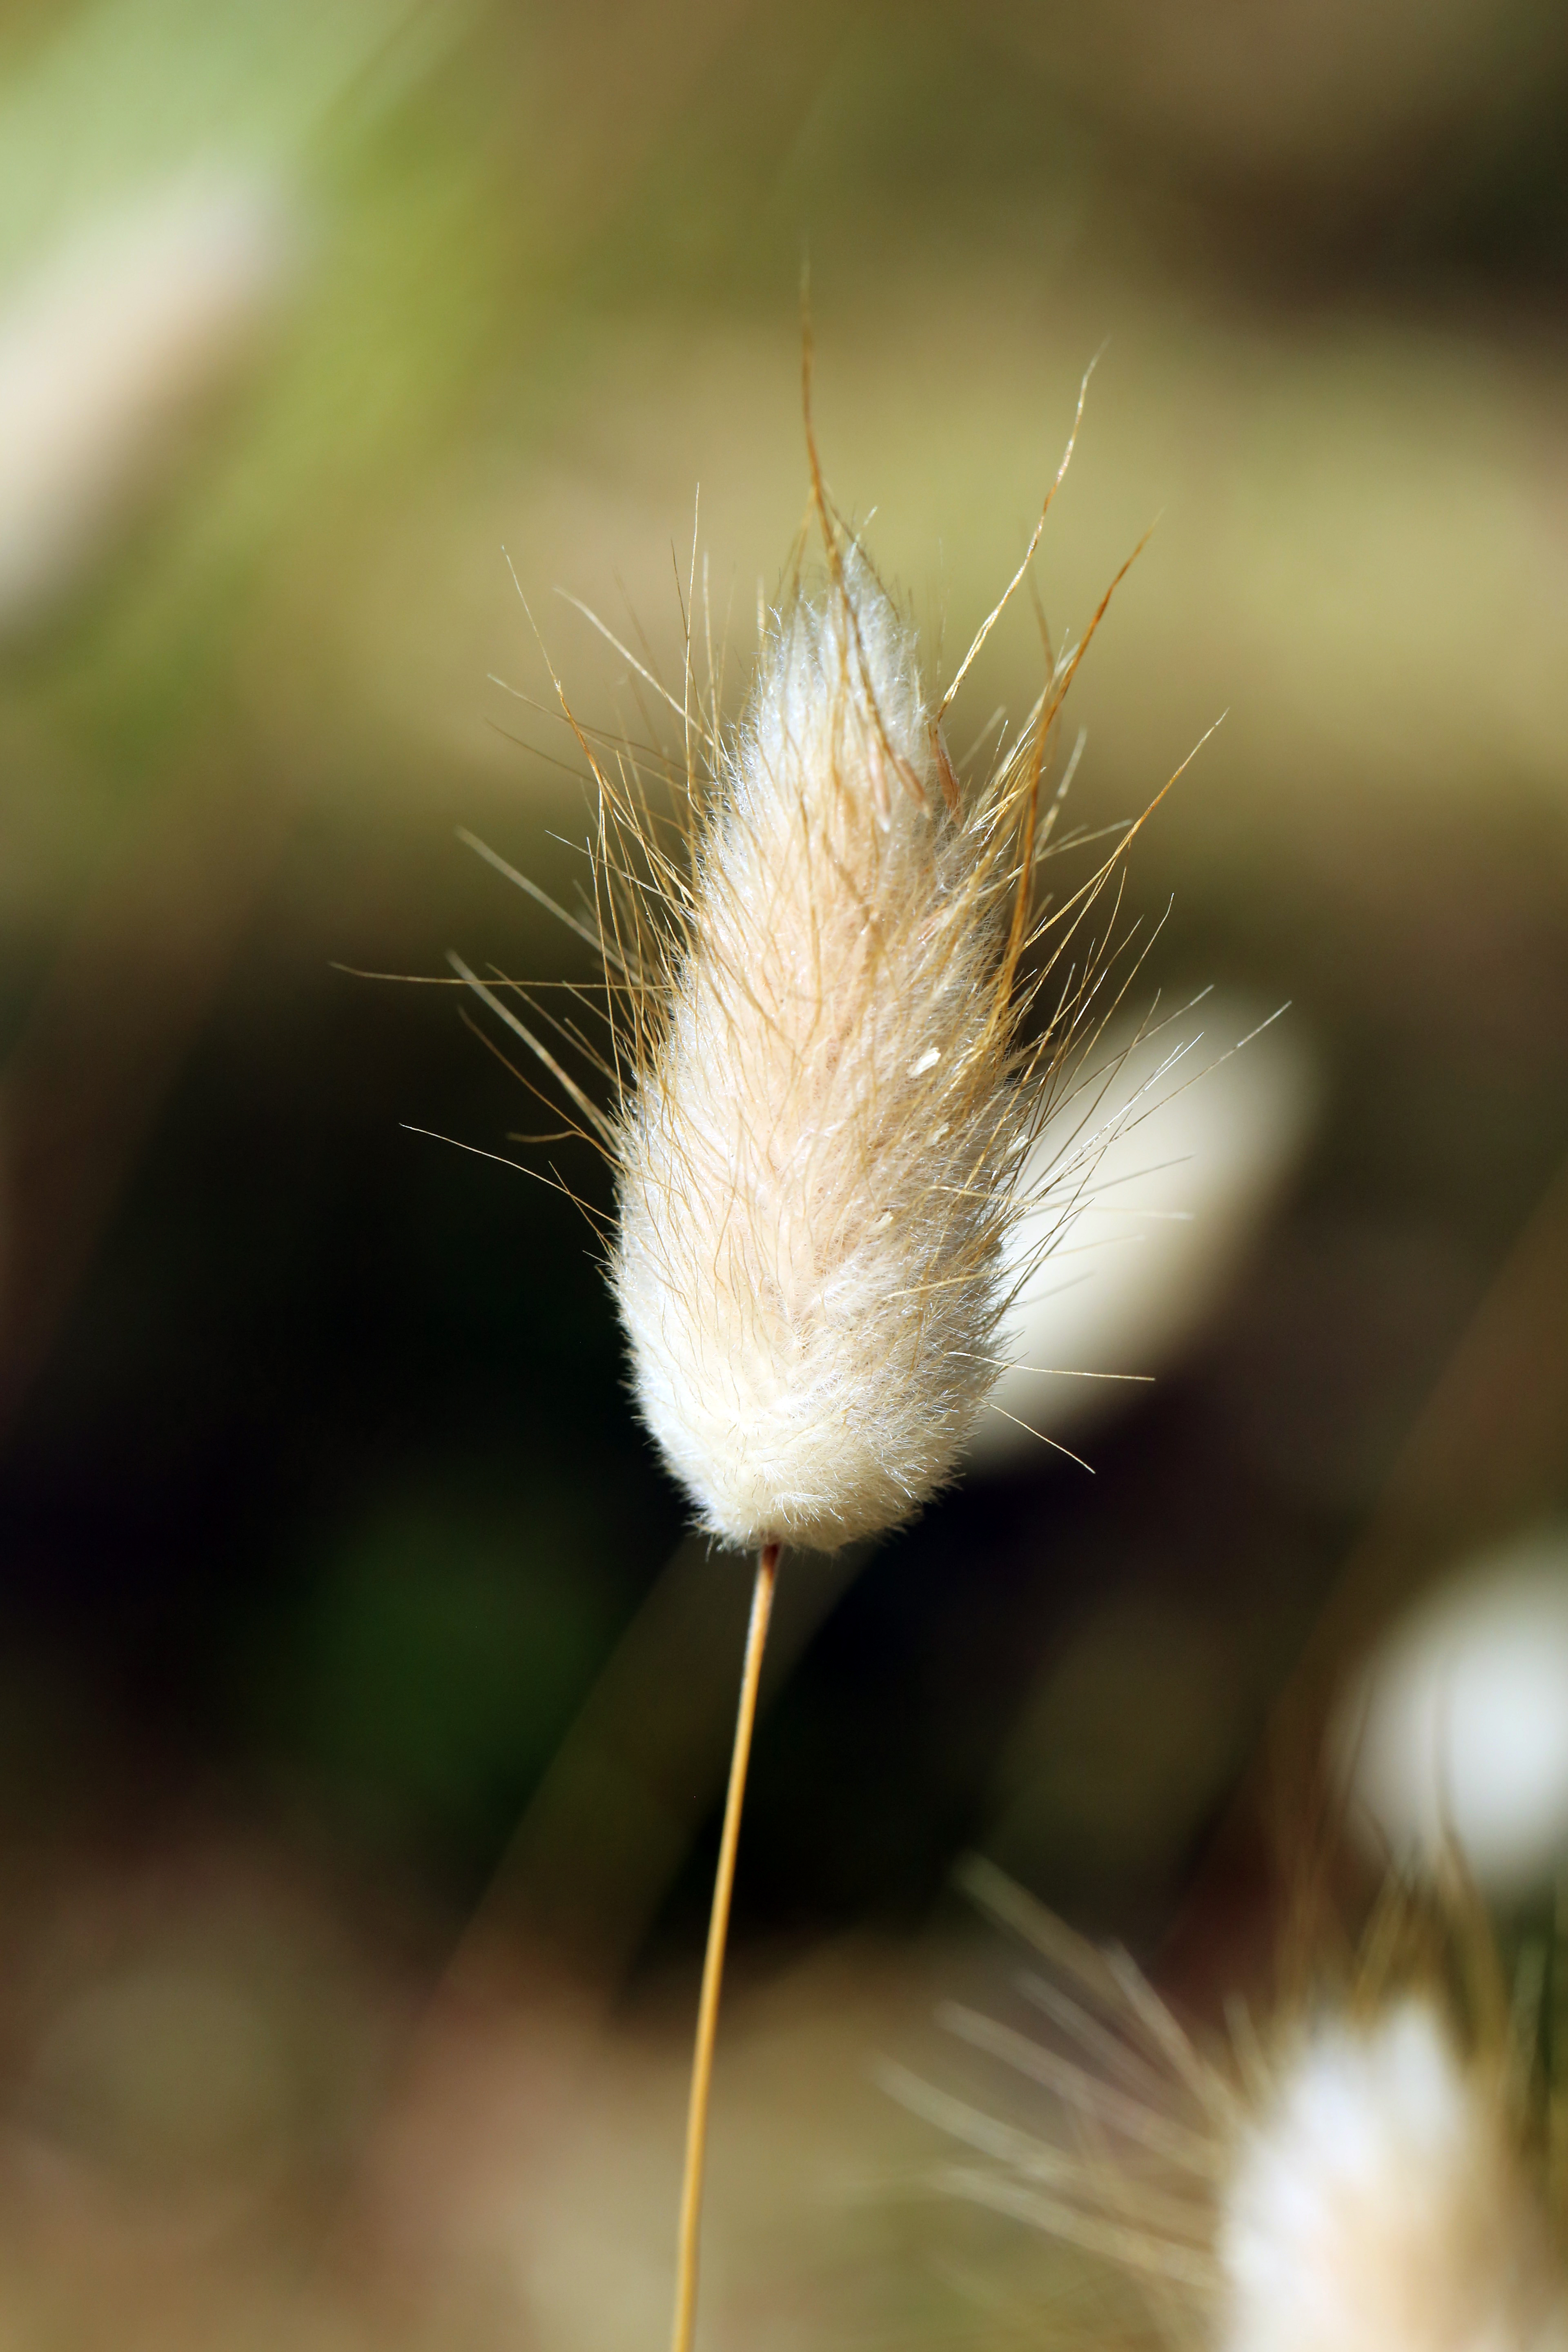
nature, grass, outdoor, branch, plant, photography, dandelion, leaf, flower, france, europe, insect, autumn, canon, botany, flora, fauna, close up, midi, t, printemps, isasza, chats, southfrance, sdfrankreich, zuidfrankrijk, mditerrane, languedocroussillon, hrault, montpelliermtropole, plantes, eos5d, jacou, pinde, exterieur, garrigue, gramines, queuedechat, solstice, macro photography, flowering plant, daisy family, grass family, plant stem, land plant, thorns spines and prickles, moths and butterflies